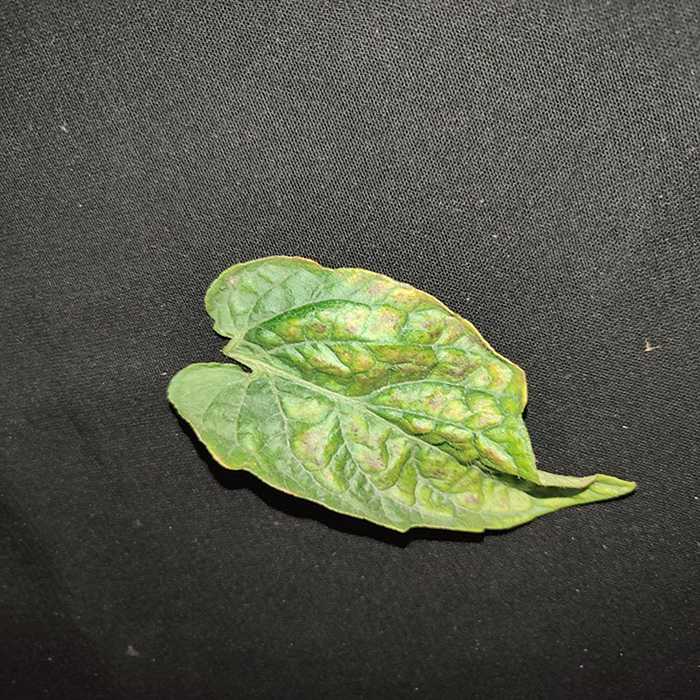
Plant: Tomato
Label: Tomato spotted wilt